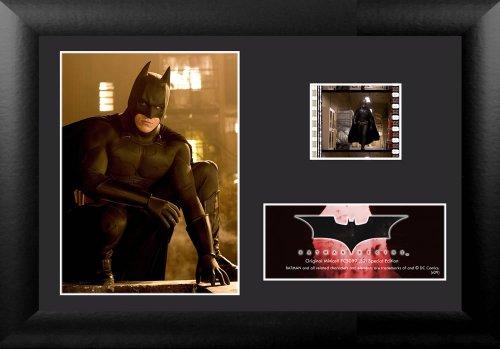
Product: Filmcells Batman Begins Minicell Framed Art, S2
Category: Home & Kitchen | Wall Art | Posters & Prints
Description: Professionally framed.
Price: $59.03
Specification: ProductDimensions:20x20x2inches|ItemWeight:11.2ounces|ShippingWeight:11.2ounces(Viewshippingratesandpolicies)|DomesticShipping:ItemcanbeshippedwithinU.S.|InternationalShipping:ThisitemcanbeshippedtoselectcountriesoutsideoftheU.S.LearnMore|ASIN:B002EX0UVK|Itemmodelnumber:TRSUSFC5089|Manufacturerrecommendedage:4yearsandup